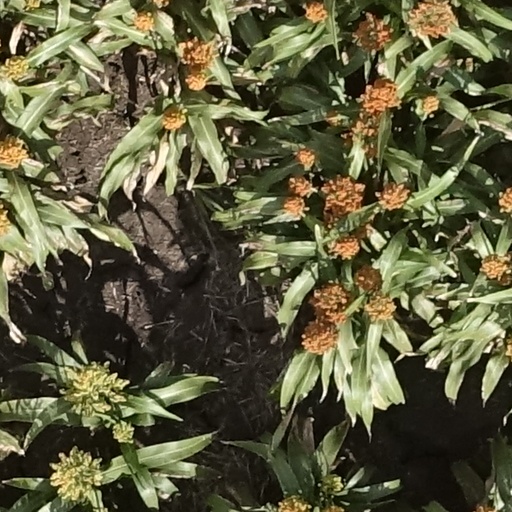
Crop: sorghum